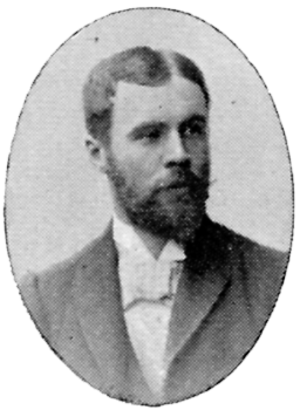
Alfred Grenander est un architecte suédois qui a travaillé en Allemagne. D'abord tenté par le Jugendstil, il devint à partir de 1902 un représentant de l'architecture moderne.